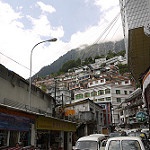
Label: buildings